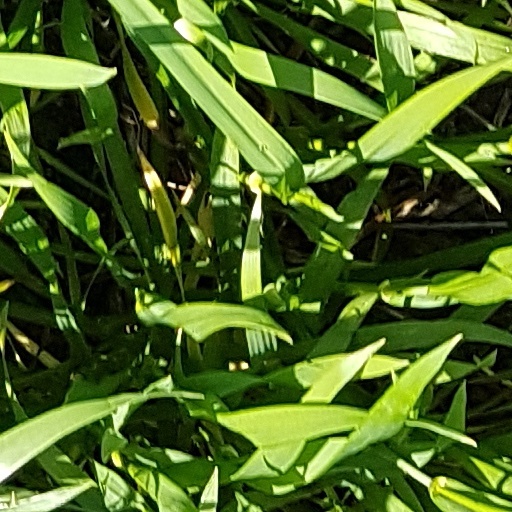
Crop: wheat